Eric Stanton

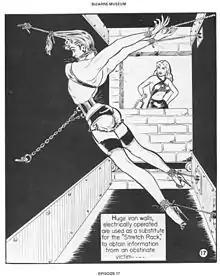
An episode from "Bizarre Museum", originally published in 1951–1952

Stanton was born and raised in Brooklyn, New York, the son of an Italian father and a Russian mother. During World War II, while in the US Navy, a head injury left him partially color blind. Following this, he was an art assistant to Boody Rogers on "Sparky Watts" or "Babe," supplying background art and plot ideas. Though his personal preference was for drawing lady wrestling and fighting women comics, he was commissioned to create bondage fantasy chapter serials by Irving Klaw, who also sold pin-ups and movie stills from his shop on 212 E. 14th Street. This marked the beginning of his fetish art career. Stanton then attended the Cartoonists and Illustrators School in the early 1950s, studying under comics artist Jerry Robinson and others. One classmate was future Spider-Man and Dr. Strange co-creator Steve Ditko. Another was Gene Bilbrew, whom he introduced to Klaw.